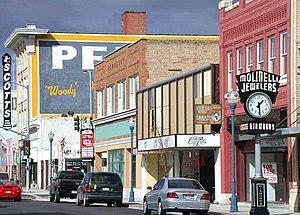
La Tentation d’Aaron est une comédie romantique américaine de C. Jay Cox, sortie en 2003, avec Steve Sandvoss et Wes Ramsey, qui raconte la rencontre d’un missionnaire mormon « dans le placard » avec son voisin ouvertement gay.